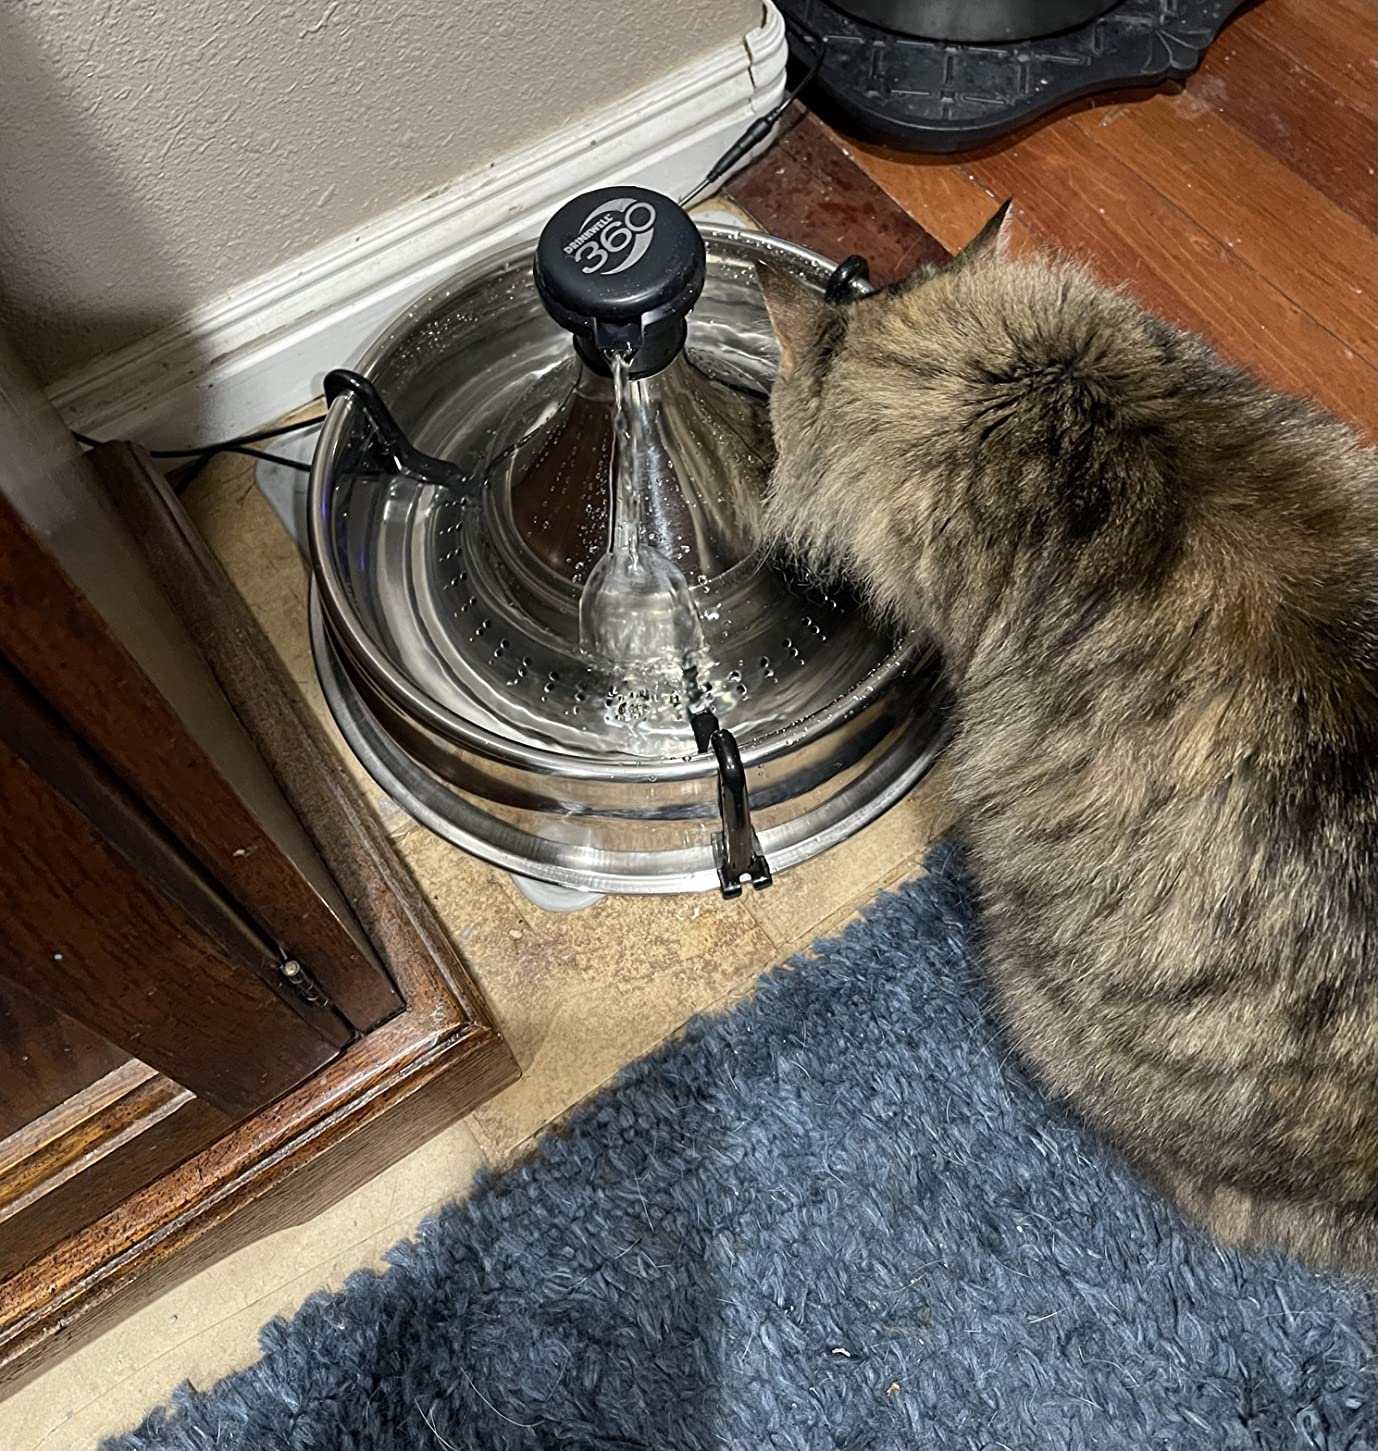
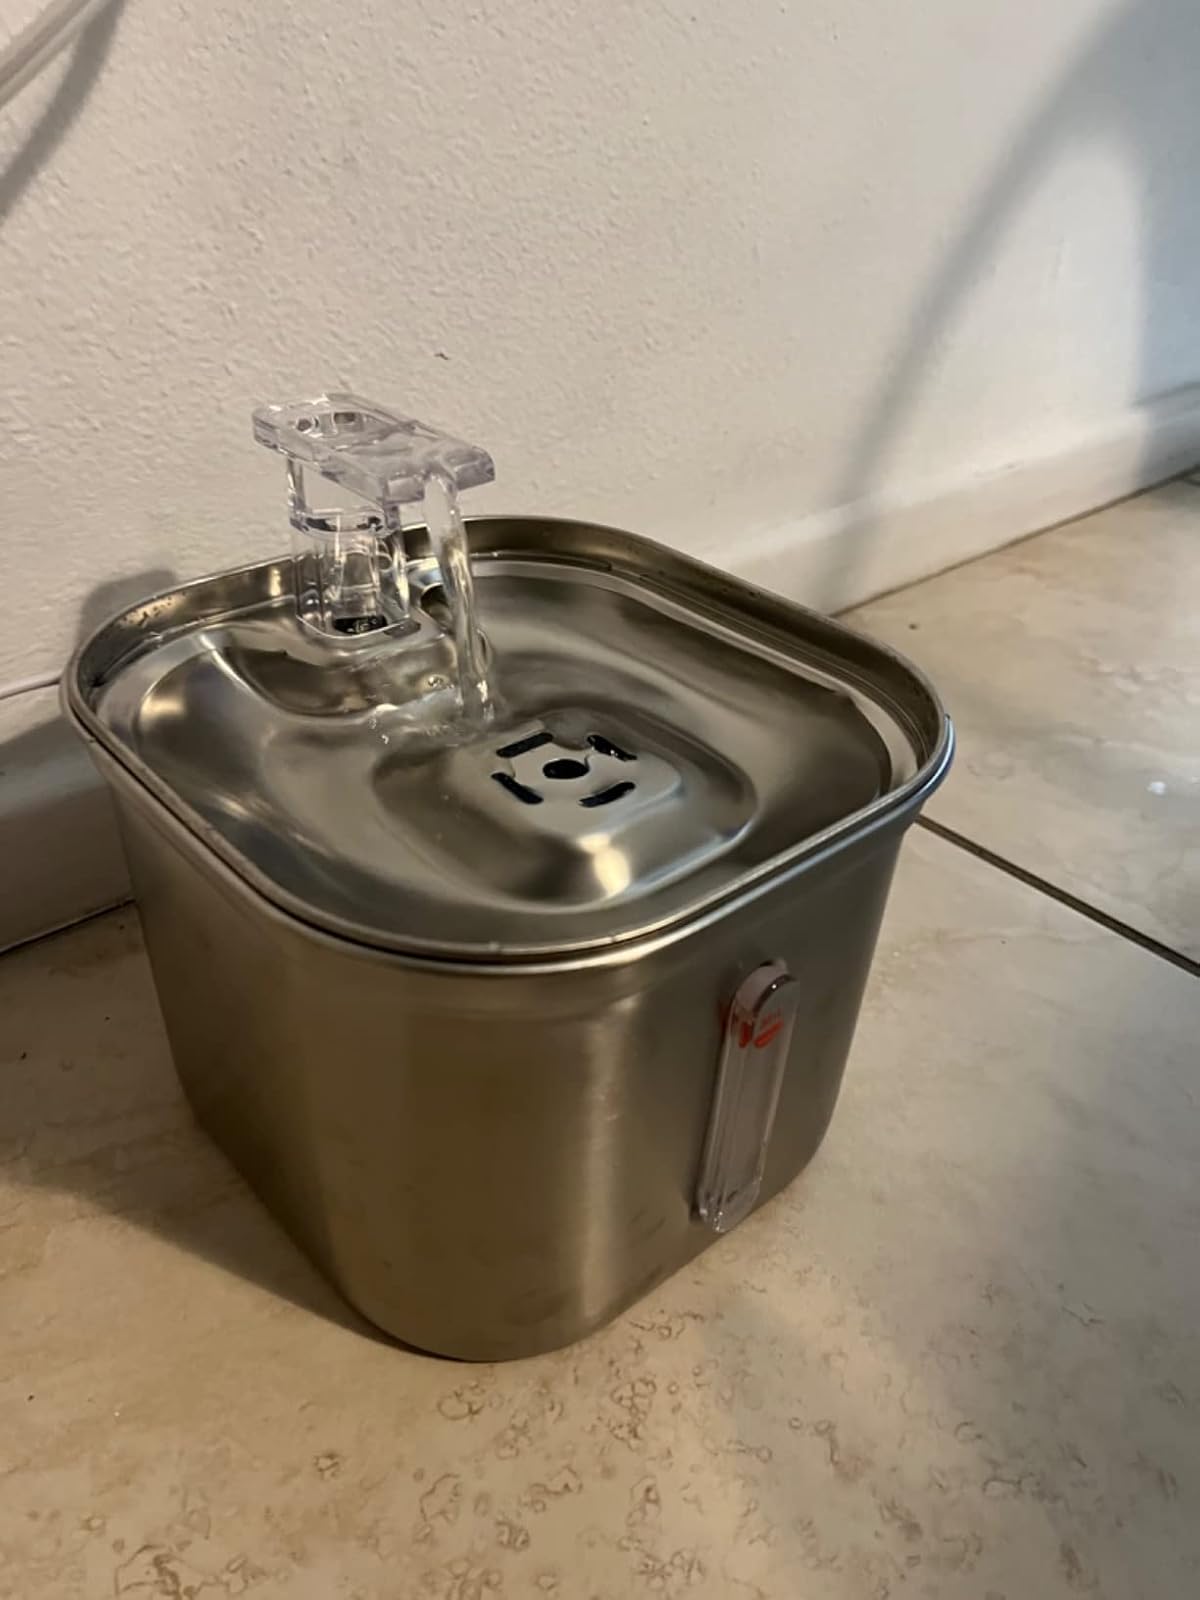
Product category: items_bowl
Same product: no